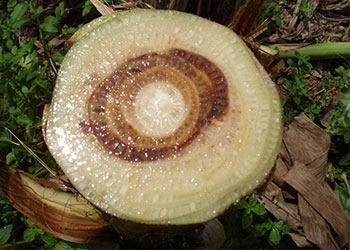
Plant: Banana
Disease: banana panama disease